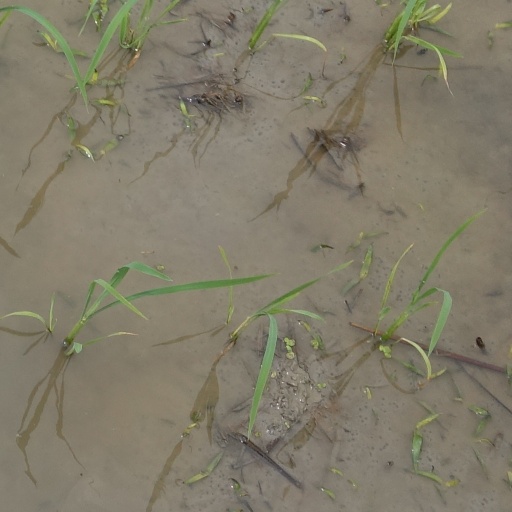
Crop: rice